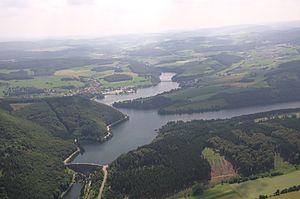
Le barrage de Diemelsee est un aménagement majeur de la vallée de la Diemel, dans l’arrondissement de Waldeck-Frankenberg en Hesse septentrionale et l’arrondissement du Haut-Sauerland en Westphalie. Il forme un lac de retenue d'une superficie de 1,65 km² et d'une capacité d'environ 19 900 000 m³.